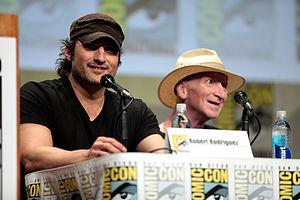
Sin City : J'ai tué pour elle est un film policier américain réalisé par Frank Miller et Robert Rodriguez, sorti en 2014. Il s'agit d'une suite à Sin City. Ce second film est tiré notamment du tome J'ai tué pour elle ainsi que d'autres histoires incluses dans Des filles et des flingues.